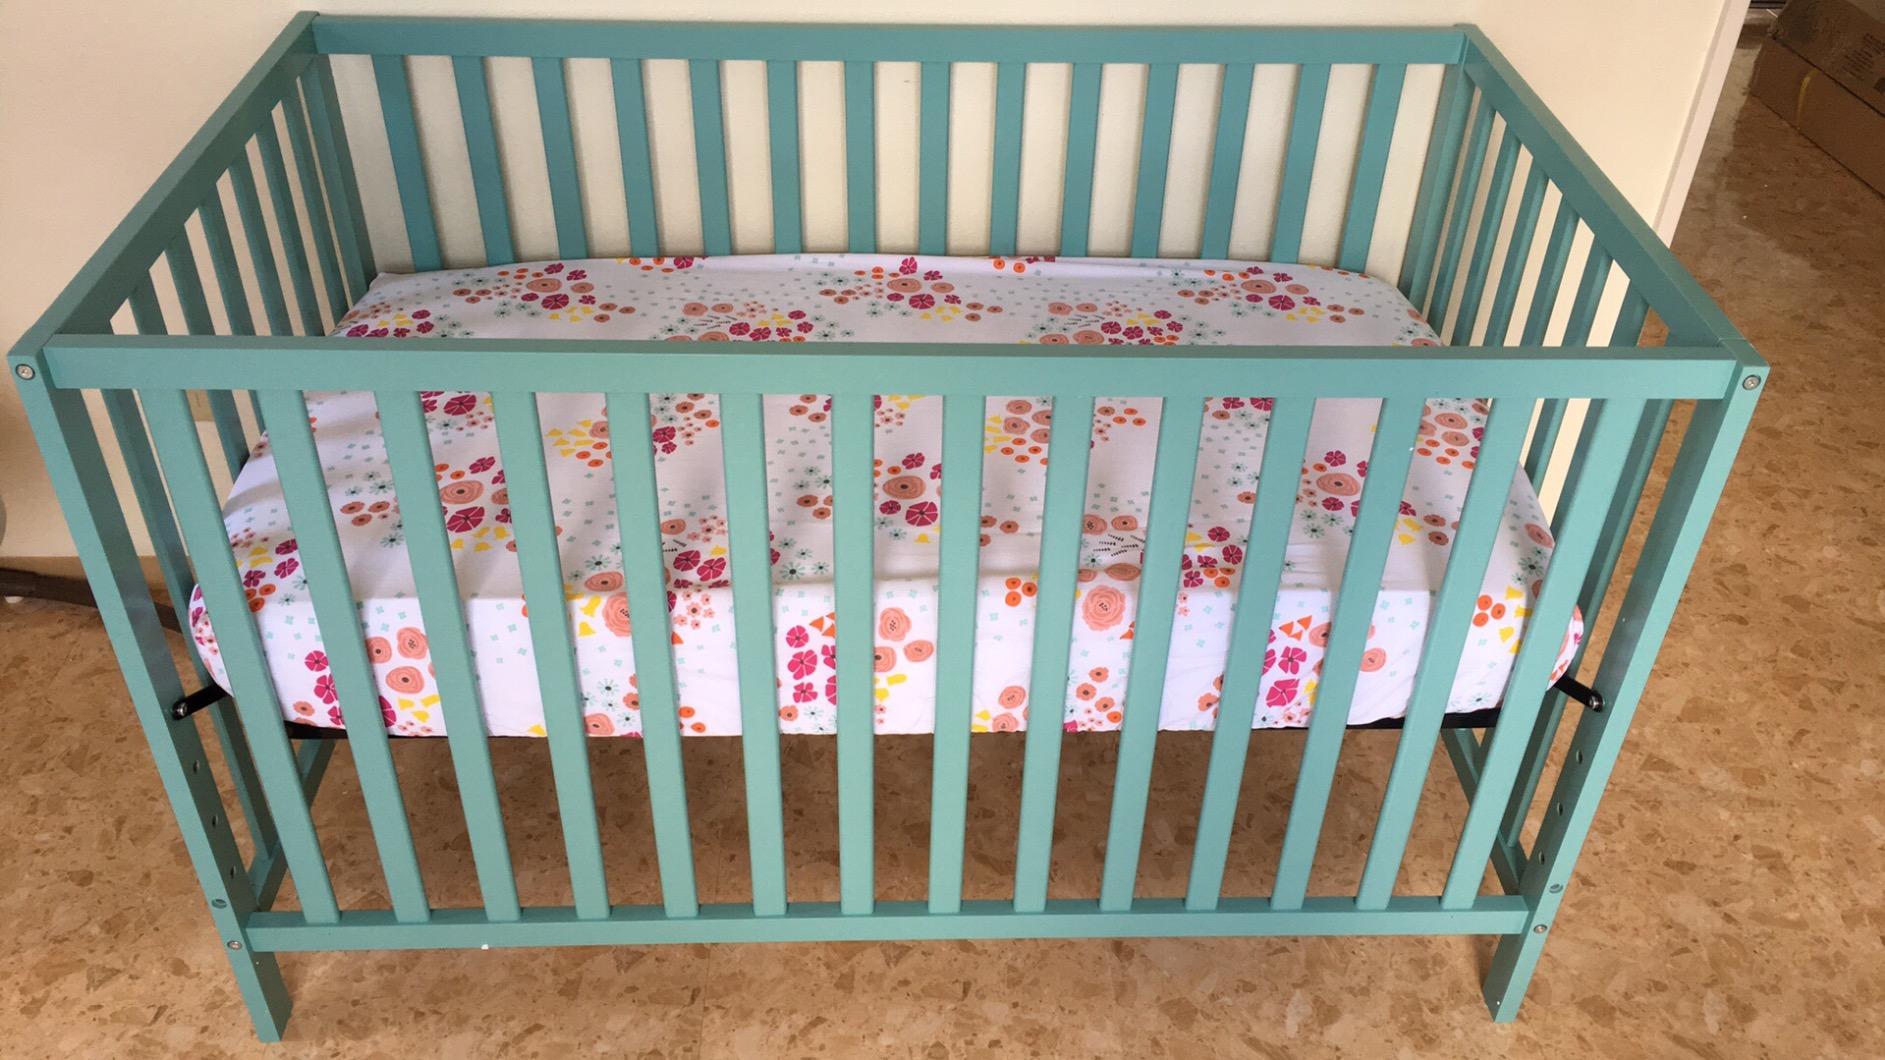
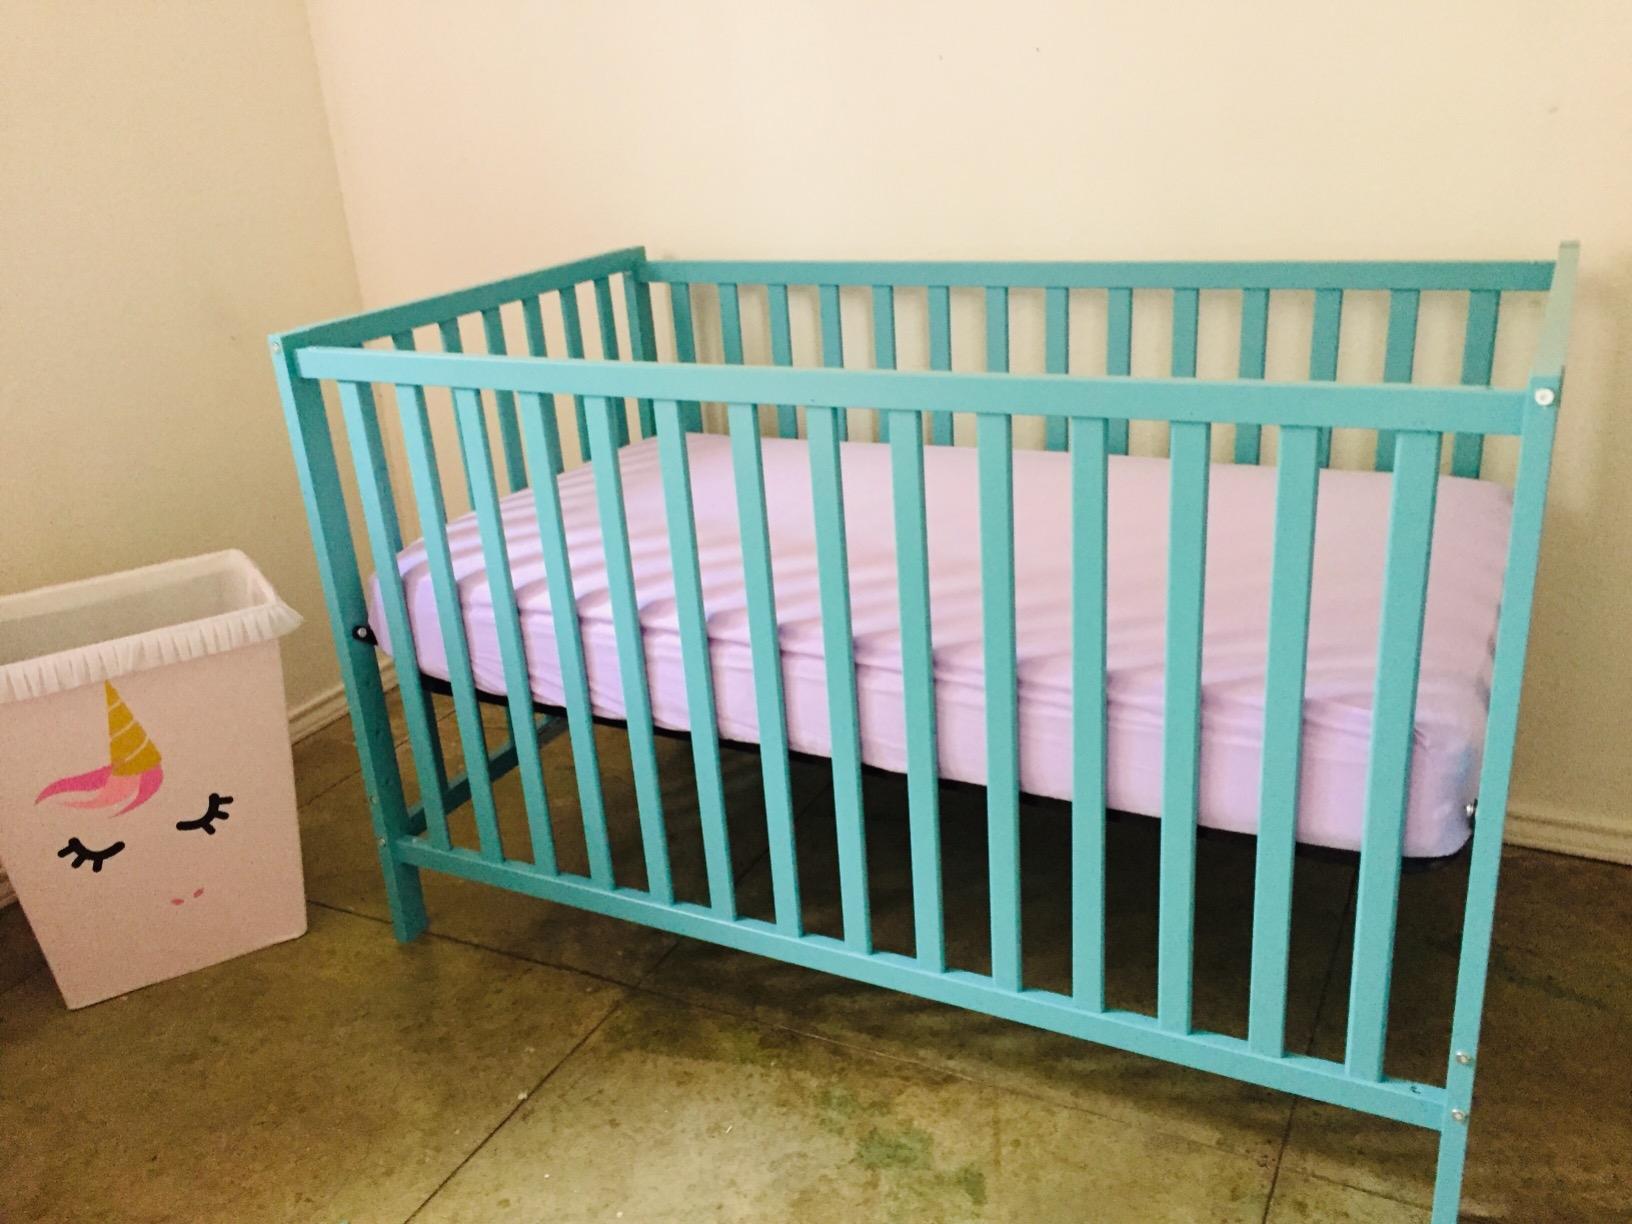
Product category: products_crib
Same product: yes